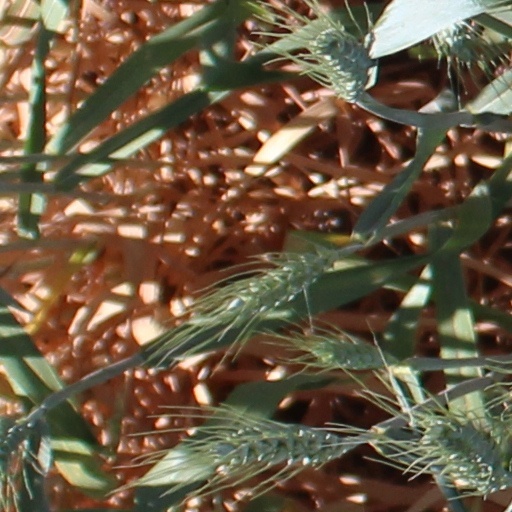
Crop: wheat